Bobby Vinton

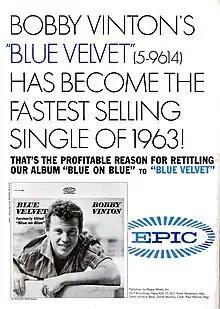
"Billboard" advertisement, September 14 1963

After two years of service in the United States Army, in which he served as a chaplain's assistant, Vinton was signed to Epic Records in 1960 as a bandleader: "A Young Man With a Big Band". The break for the Epic Records contract had come after Vinton and his band appeared on Guy Lombardo's "TV Talent Scouts" program. Since March 20, 1961, his released three singles. Titled "Posin'" "Little lonely one" and "Well I ask ya",these records were his vocal recordings, and the flip sides were credited to "Bobby Vinton And His Orchestra". Despite the big label backing, the three singles were not successful, and two albums, "Bobby Vinton Dancing At The Hop" and "Bobby Vinton Plays for his Lil Darlin's" did not sell well. With Epic ready to drop him from its roster, Vinton found the material for his first hit single literally sitting in a reject pile. The song was titled "Roses Are Red (My Love)". Vinton had to do his own promotion for the song; he bought one thousand copies and hired a young woman to deliver a copy of the record and a dozen red roses to every local DJ. It spent four weeks at number one on the "Billboard" Hot 100. The song was also a hit on the Country and R&B charts. The success of the song pushed Epic to renew Vinton's contract and change his status from bandleader to solo singer.